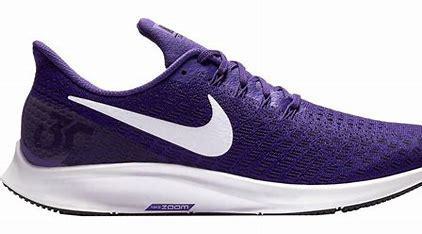
Brand: Nike
Model: Air Zoom Pegasus 35